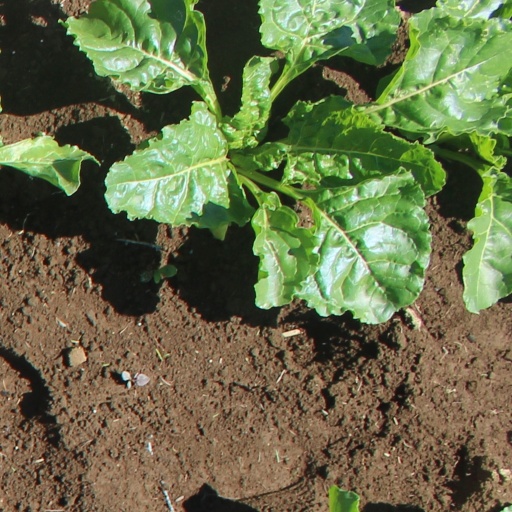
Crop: sugar beet